Pskov Krom

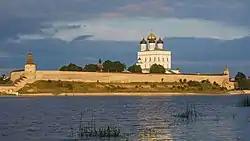
The Krom (or Kremlin) in Pskov, with the Velikaya River in the foreground and the Trinity Cathedral in the background

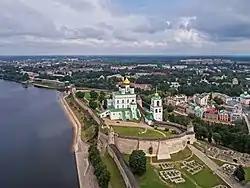
Aerial view

The Pskov Krom, also known as the Pskov Kremlin, is a citadel in Pskov, Russia. In the central part of the city, the Krom is located at the junction of the Velikaya and Pskova rivers. The citadel is of medieval origin, with the surrounding walls constructed starting in the late 15th century.